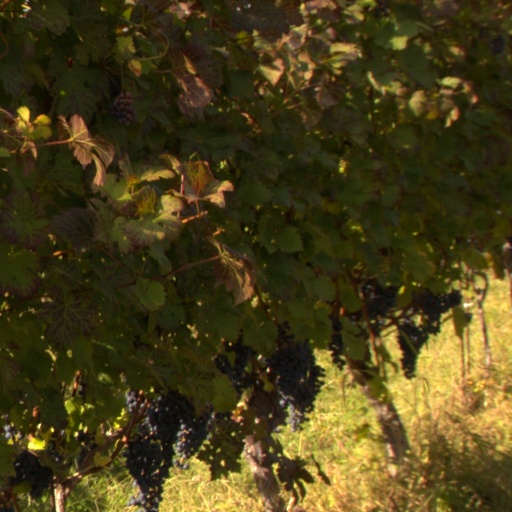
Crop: grape